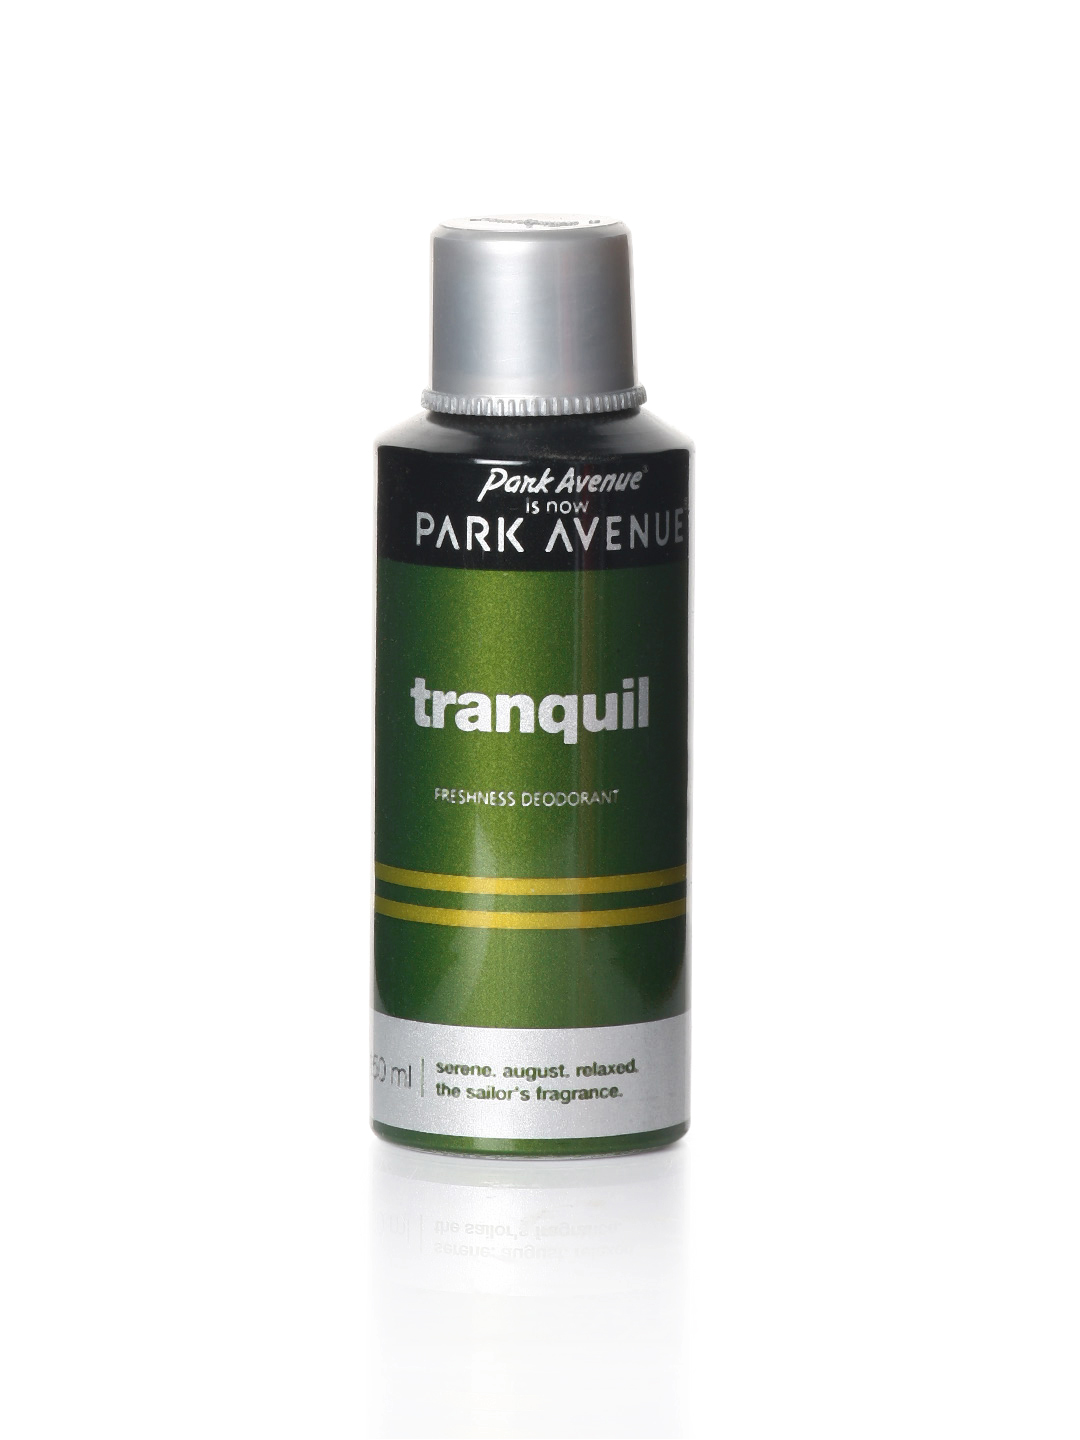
Park Avenue Men Tranquil Deo
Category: Personal Care / Fragrance / Deodorant
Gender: Men
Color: Green
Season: Spring 2017
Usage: Casual